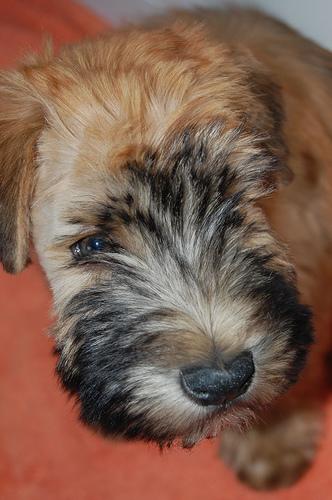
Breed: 235-n000090-soft_coated_wheaten_terrier